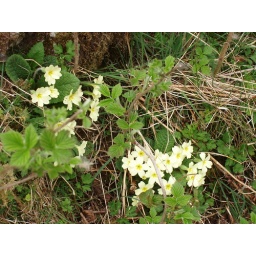
Every set of pics seems to feature some flowers. Wild yellow spring primroses on the road side in Swindale